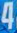
Number: 4